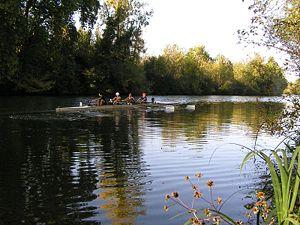
La Charente est un fleuve français du Bassin aquitain. Prenant sa source à Chéronnac dans la Haute-Vienne à 295 mètres d'altitude, elle traverse ensuite les départements de la Charente, une petite partie de la Vienne, la Charente à nouveau, la Charente-Maritime avant de se jeter dans l'océan Atlantique entre Port-des-Barques et Fouras par un large estuaire.